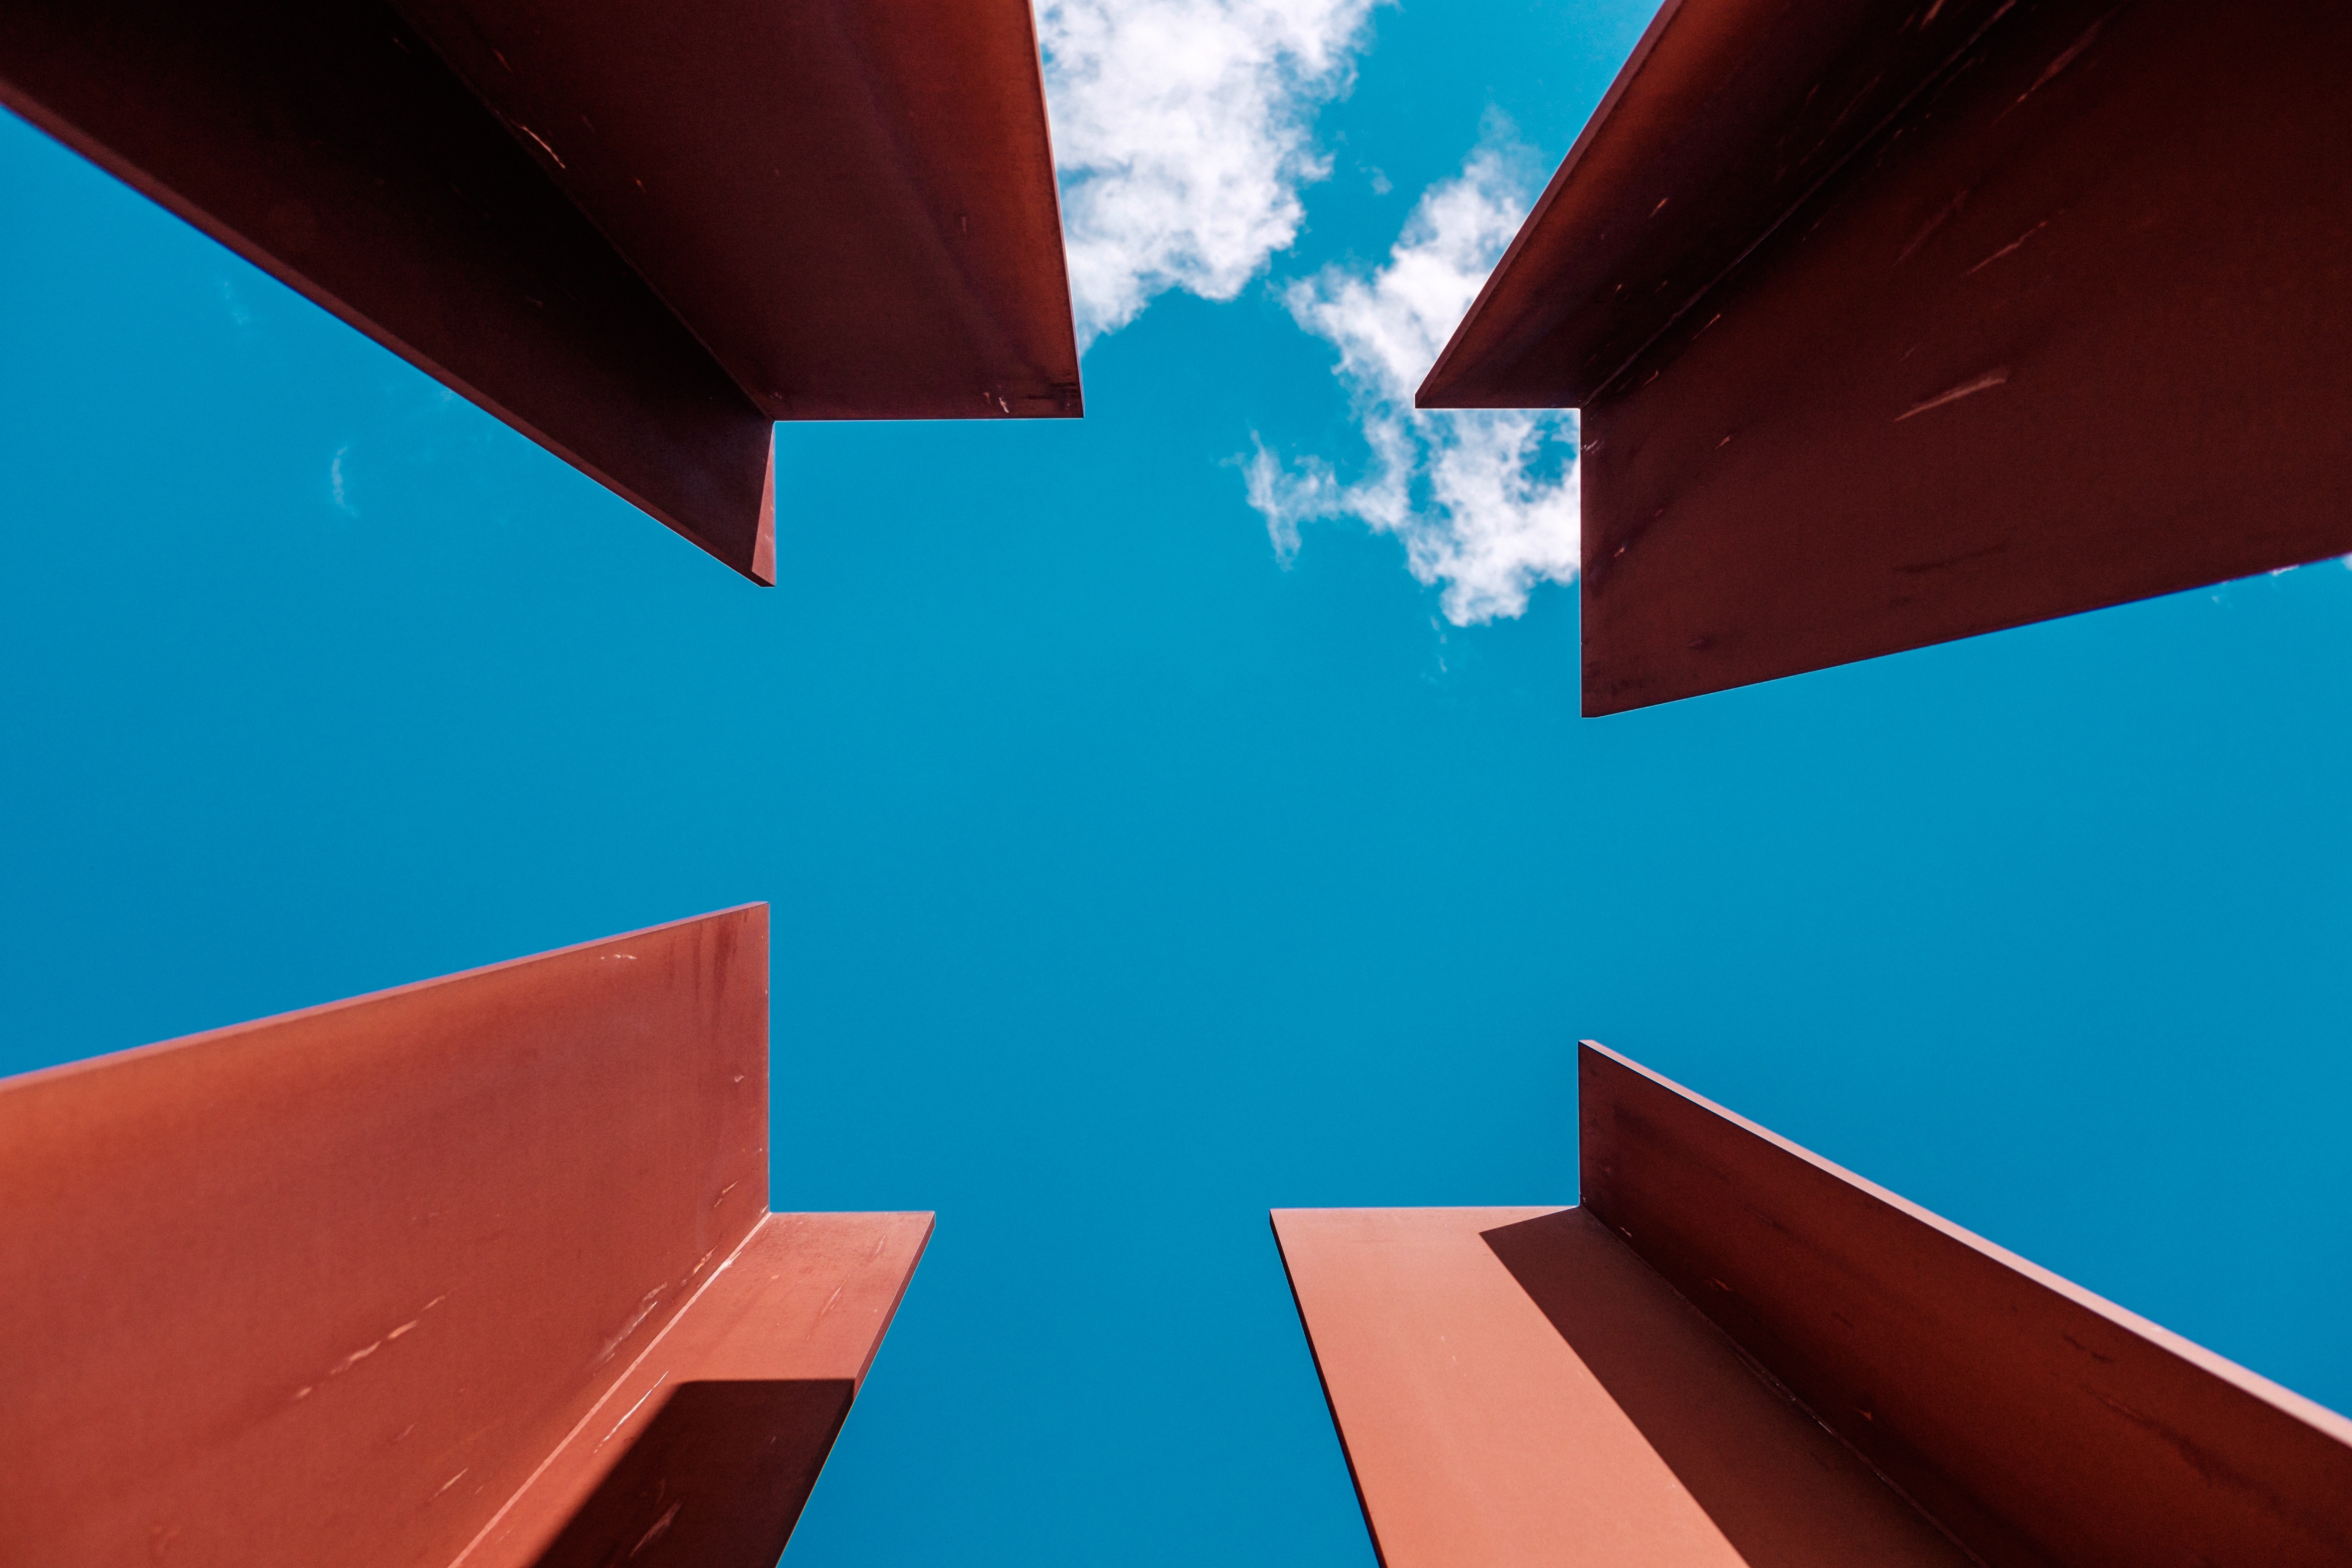
light, architecture, structure, sky, wood, sun, white, house, sunlight, floor, interior, window, building, home, wall, steel, ceiling, construction, pattern, line, reflection, red, color, space, metal, frame, indoor, blue, empty, room, decor, apartment, modern, sunny, clouds, illustration, design, beams, wooden, new, 3d, real, estate, shape, backdrop, architectural, screenshot, nobody, render, atmosphere of earth